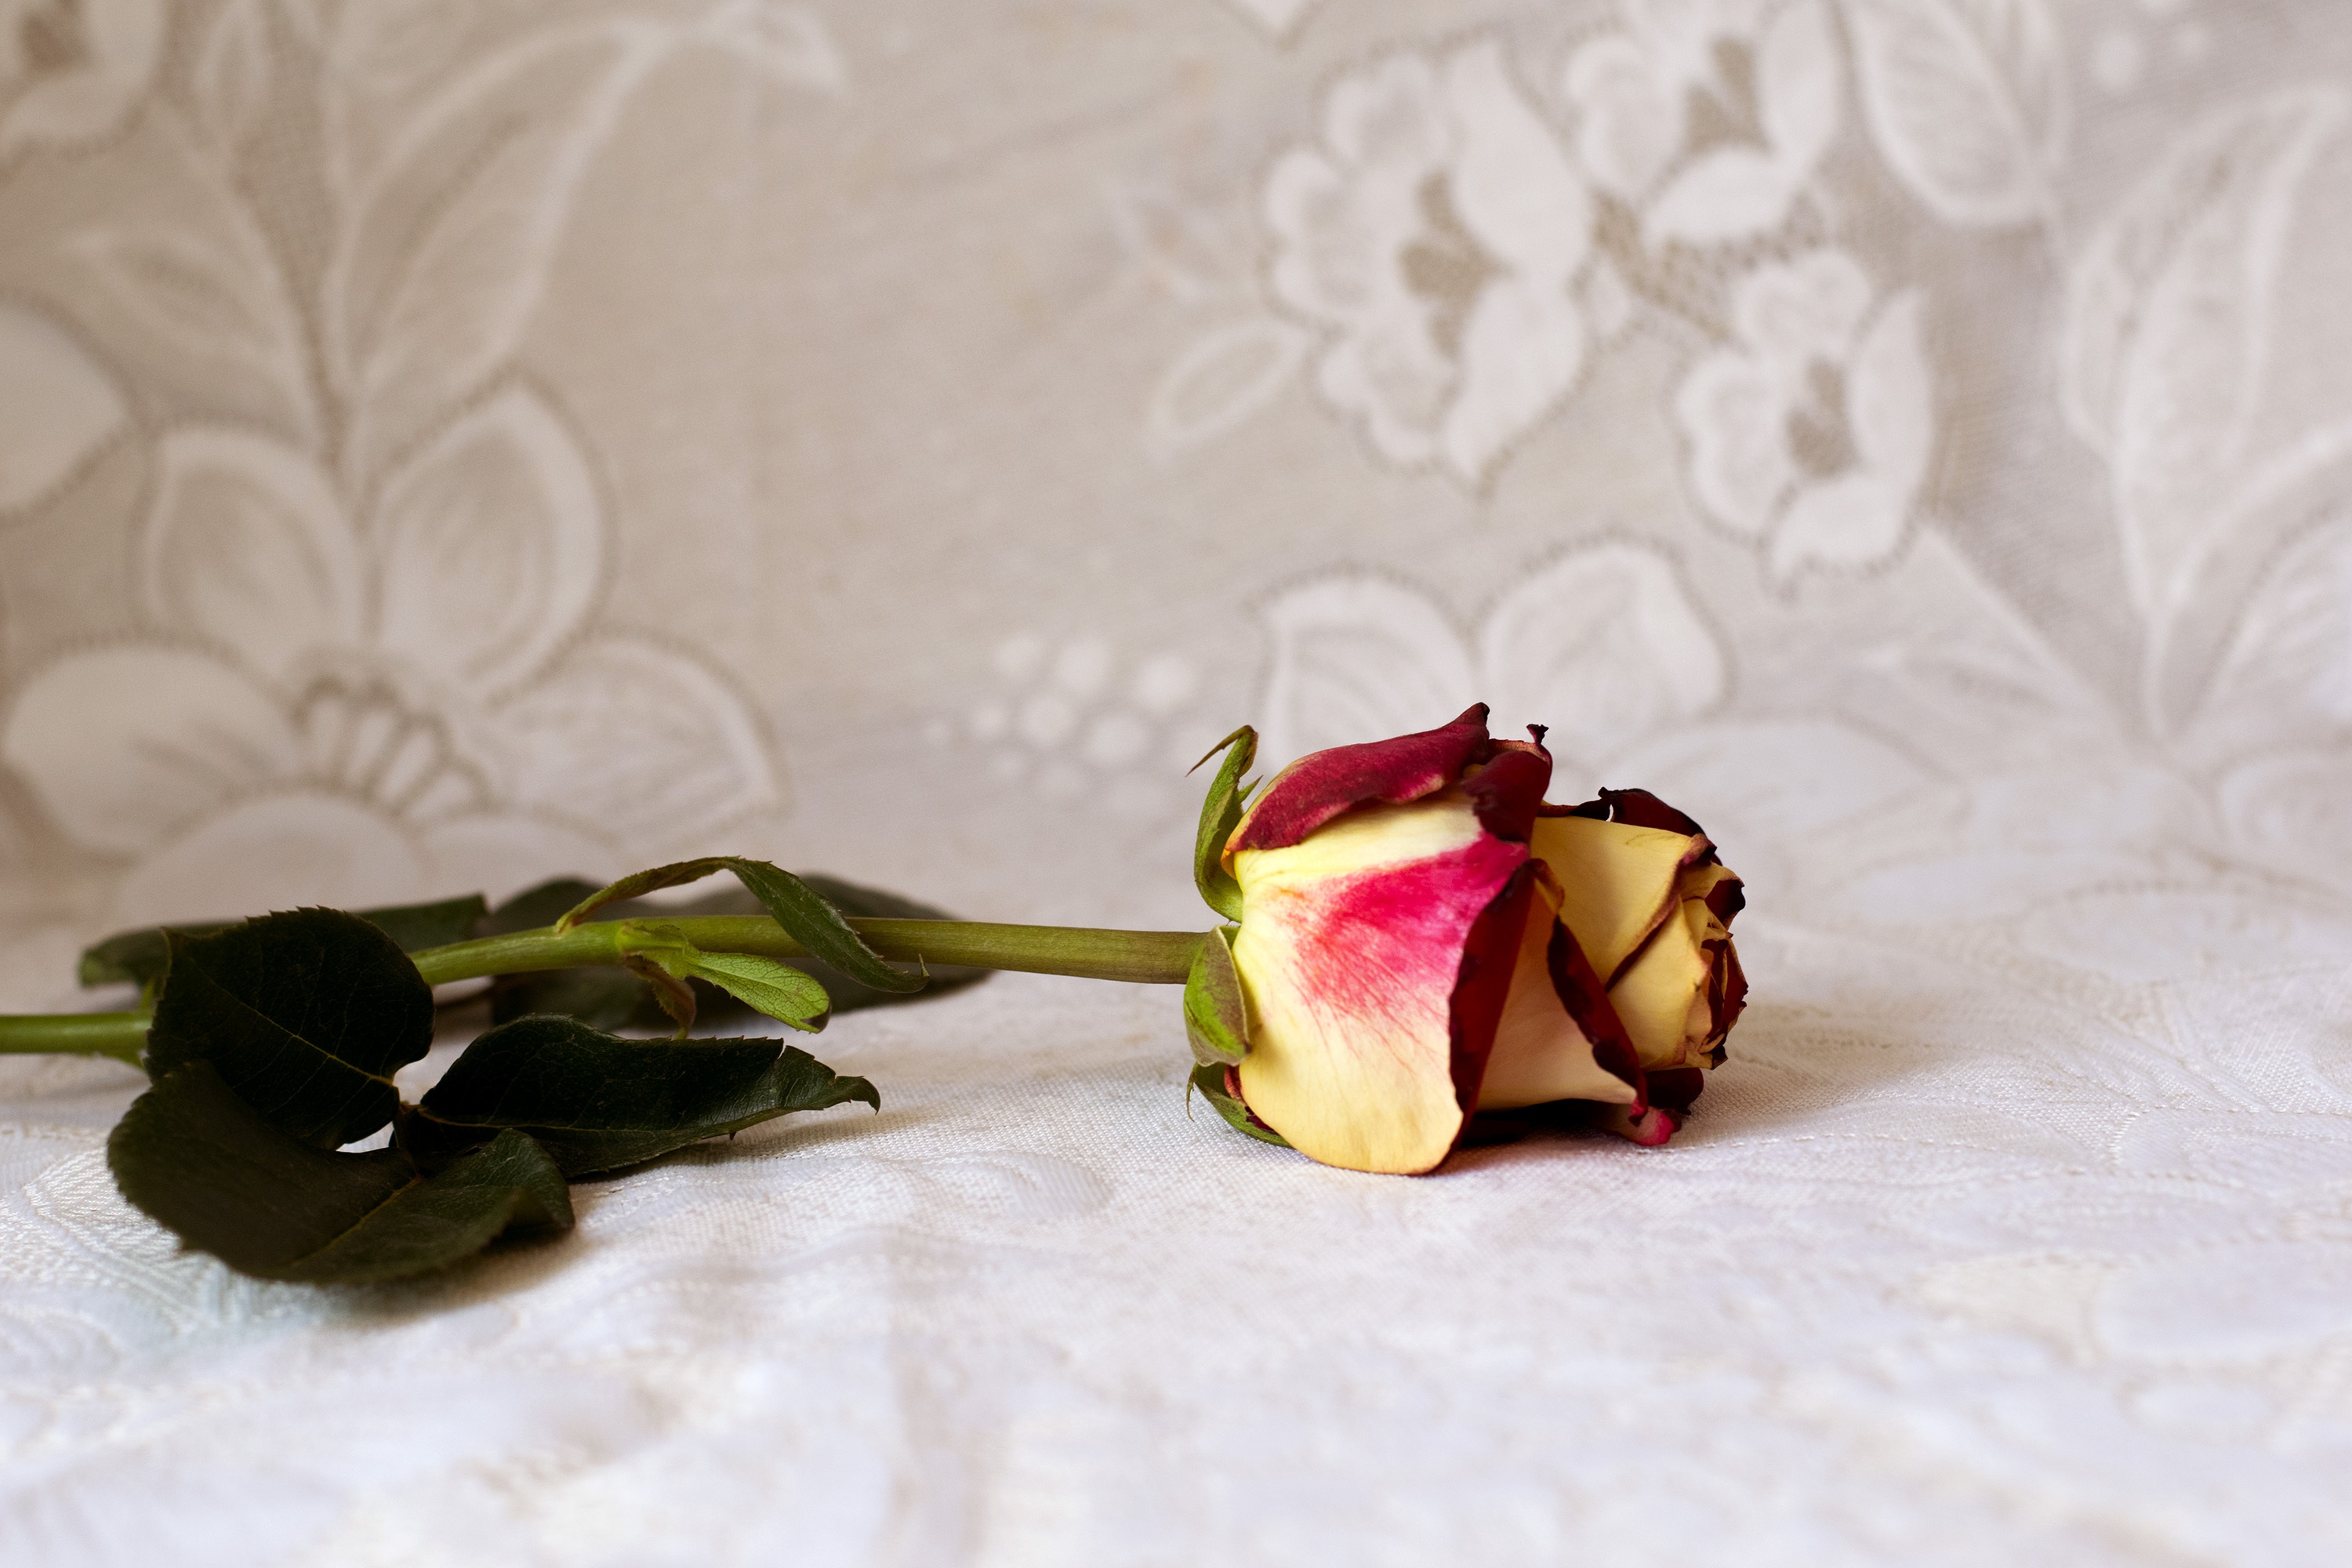
plant, leaf, flower, petal, rose, produce, macro, pink, floristry, macro photography, beautiful flower, flowering plant, flower bouquet, floral design, one rose, land plant, flower arranging